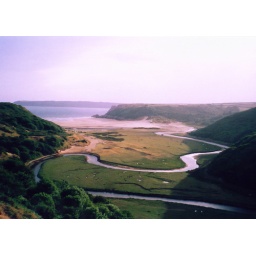
A Veiw from A hill side right down to the beach in the gower. [name]Simon Griffin[/name] [location]Derby England[/location]